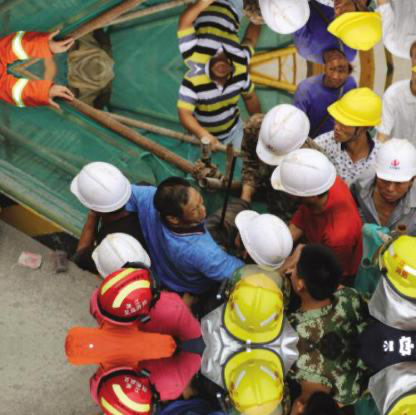
Objects in the image:
label: helmet
label: helmet
label: helmet
label: helmet
label: helmet
label: helmet
label: helmet
label: helmet
label: helmet
label: head
label: head
label: helmet
label: helmet
label: helmet
label: helmet
label: helmet
label: head